Shoebite

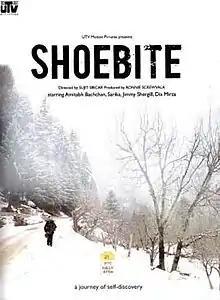

Shoebite is an unreleased film and is the story of a man in his early 60s played by Amitabh Bachchan. The film is based on a story Labour Of Love by M. Night Shyamalan. It is directed by Shoojit Sircar and produced by UTV Motion Pictures. The lyrics are penned by Gulzar.